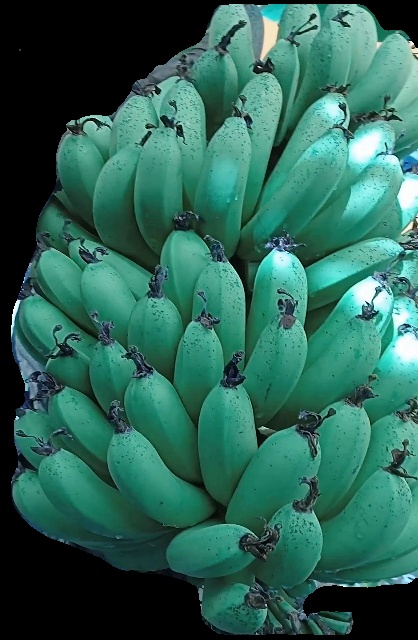
Variety: pachbale
Grade: grade1